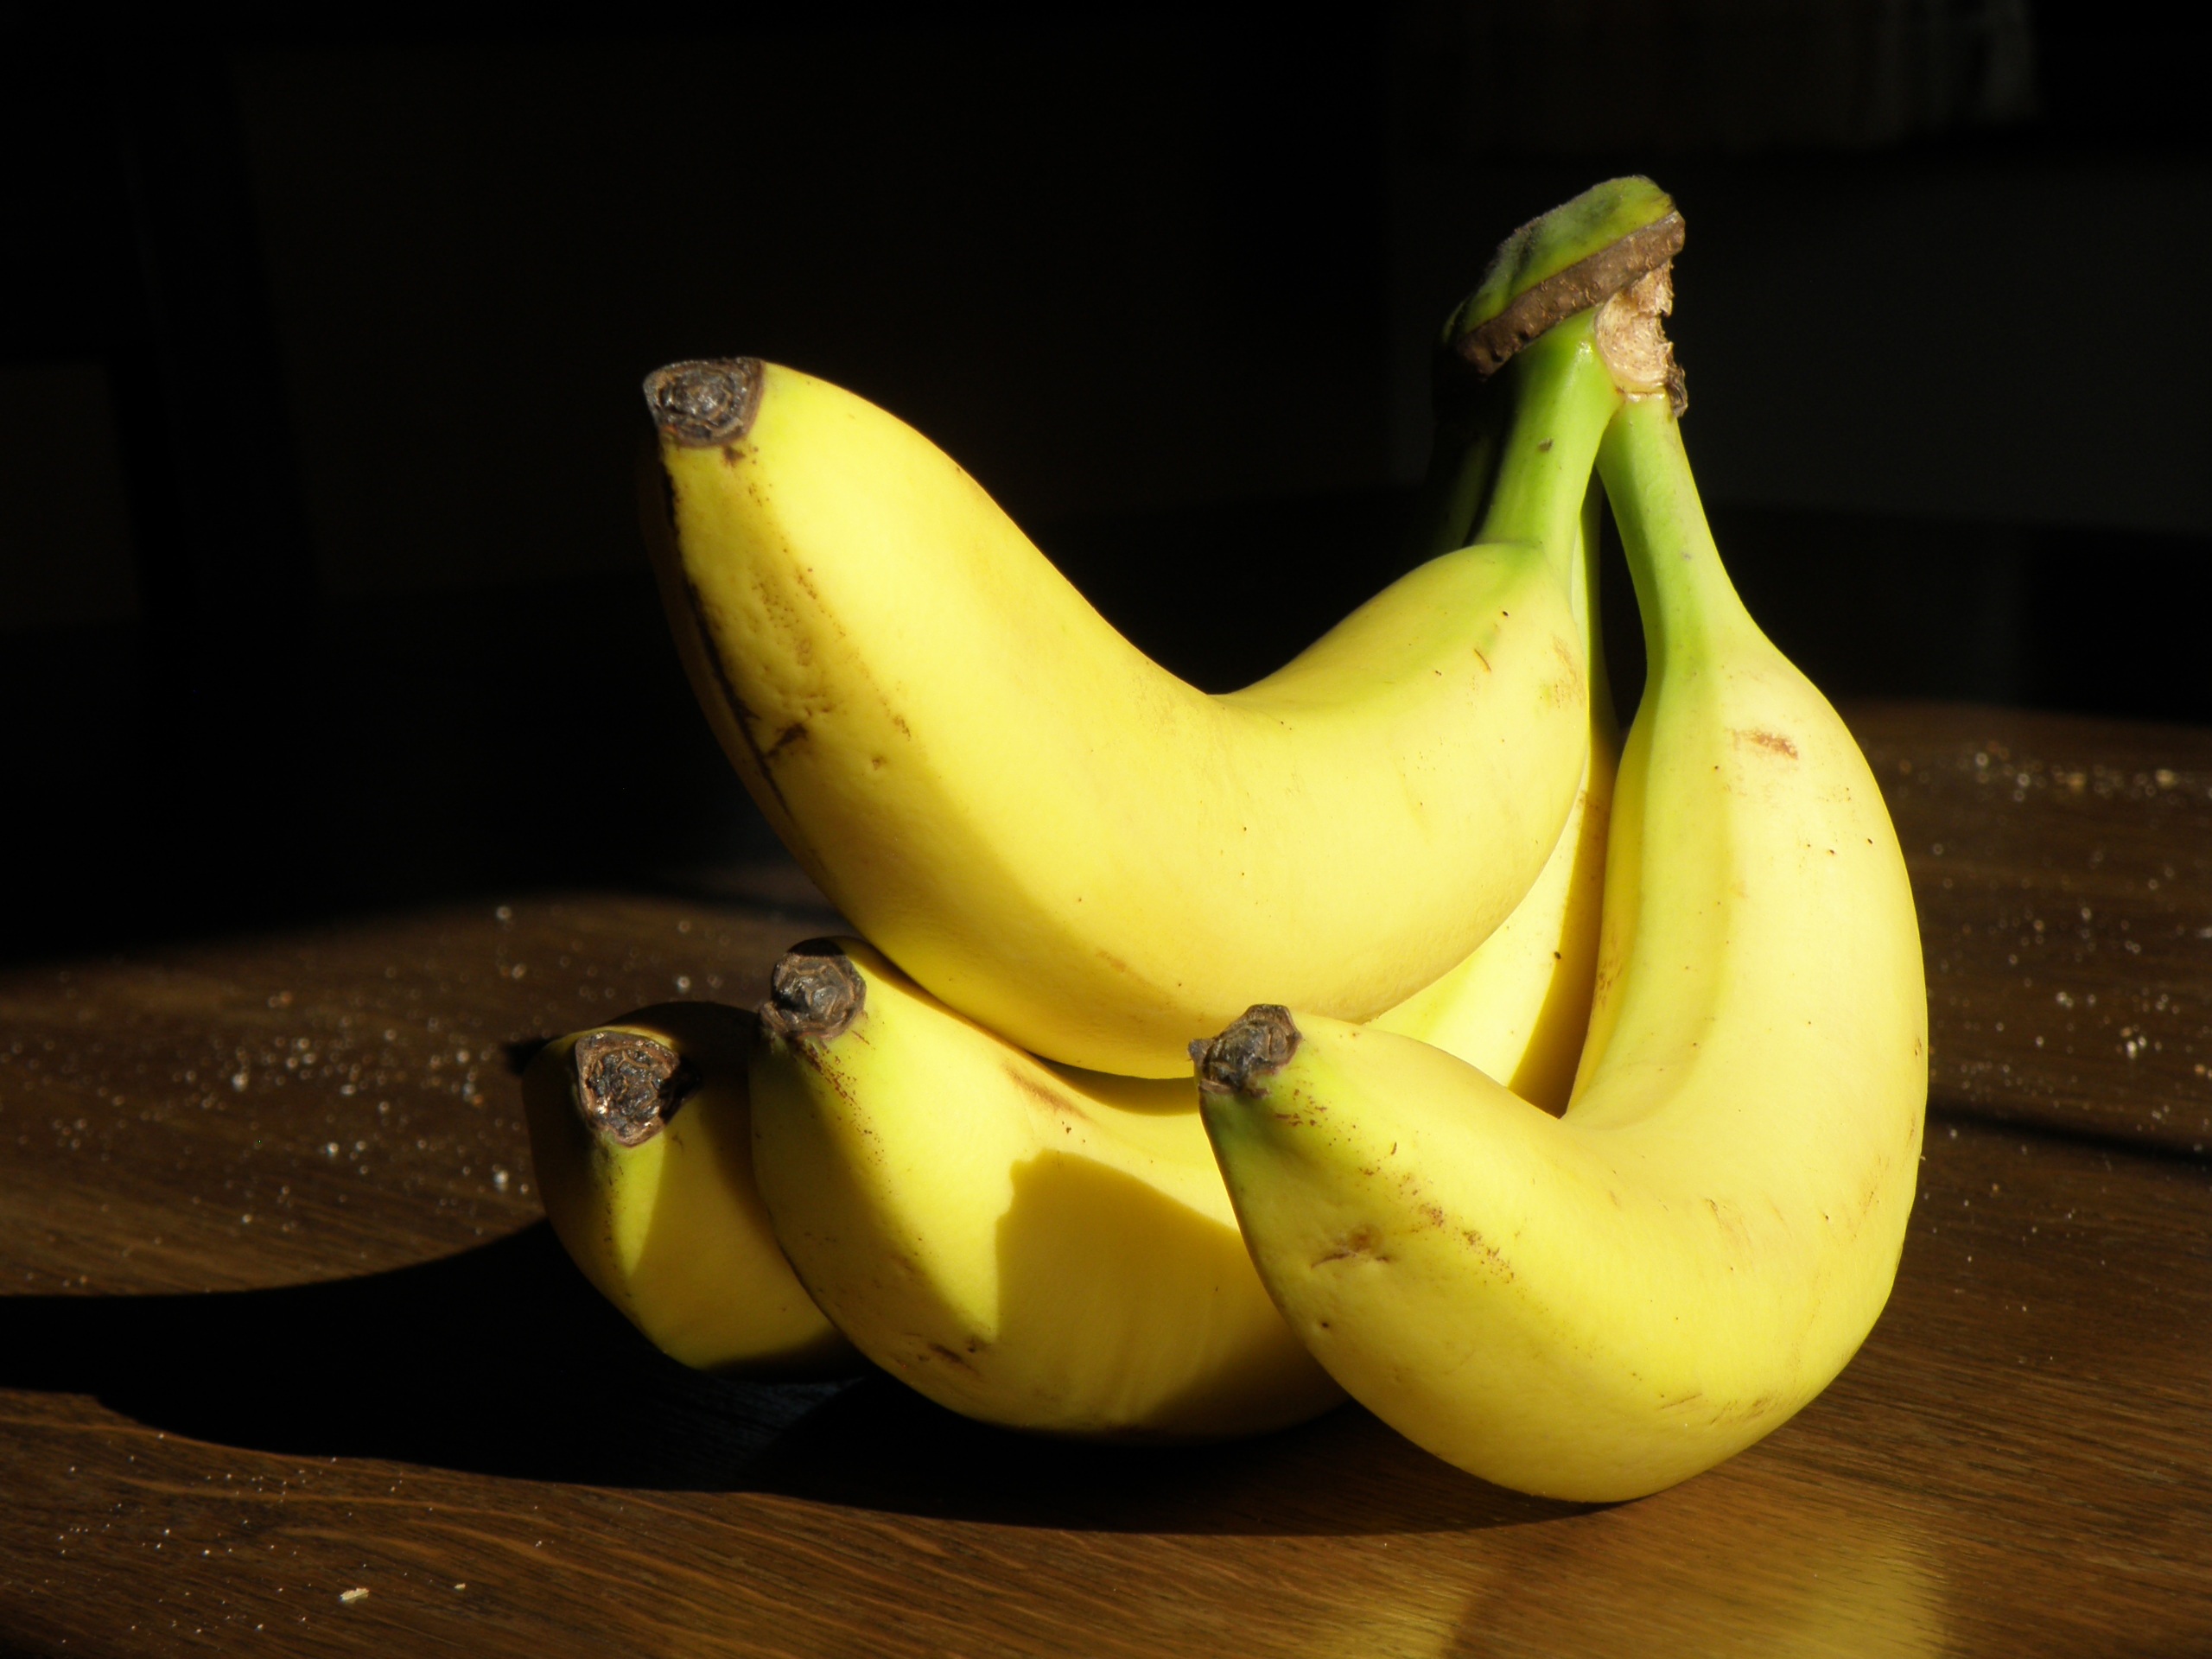
plant, fruit, flower, food, produce, yellow, banana, bananas, cluster, macro photography, flowering plant, still life photography, land plant, banana family